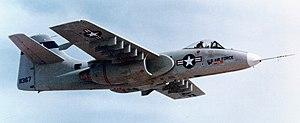
Le Northrop YA-9 est un prototype d'avion construit lors de l'appel d'offres que L'USAF lança le 6 mars 1967 pour son programme Attack Experimental ou A-X d'avion d'attaque au sol peu coûteux. Cet avion perdit dans la compétition face au Fairchild A-10 Thunderbolt II.
Cet article liste les aéronefs des forces armées des États-Unis. Les prototypes sont généralement préfixés par un « X » et sans nom, tandis que les modèles de pré-série sont généralement précédés d'un « Y ».